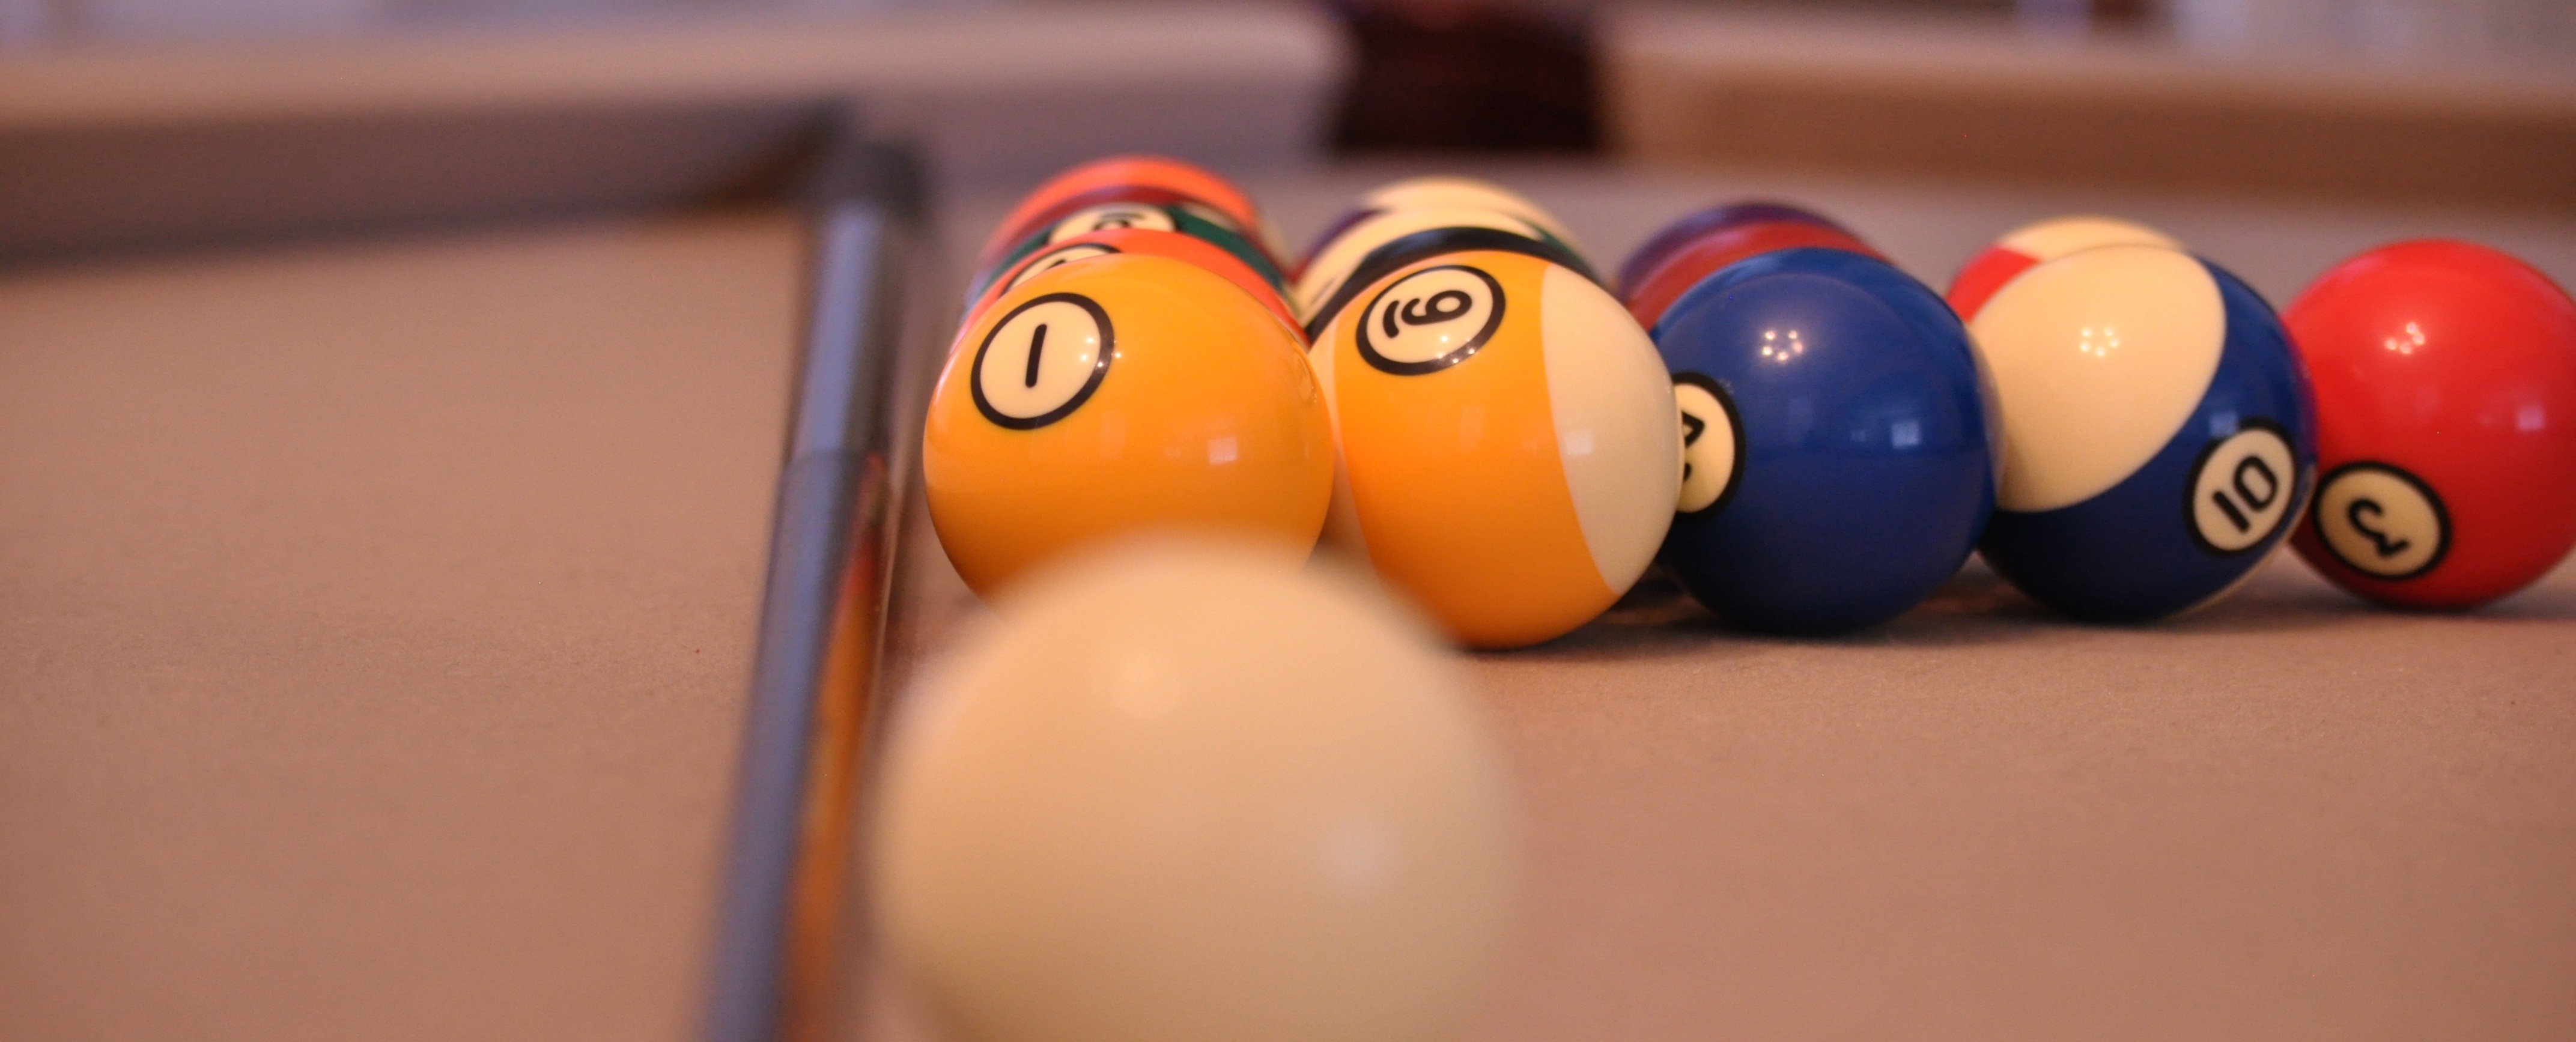
table, game, play, pool, color, pool table, close up, ball, games, cue, billiard, billiard ball, pocket billiards, indoor games and sports, cue sports, carom billiards